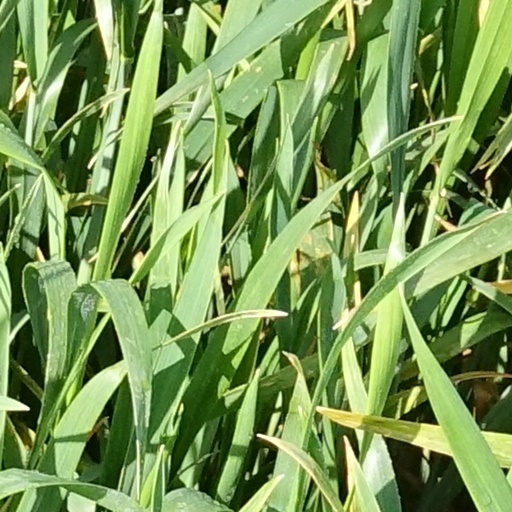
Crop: wheat